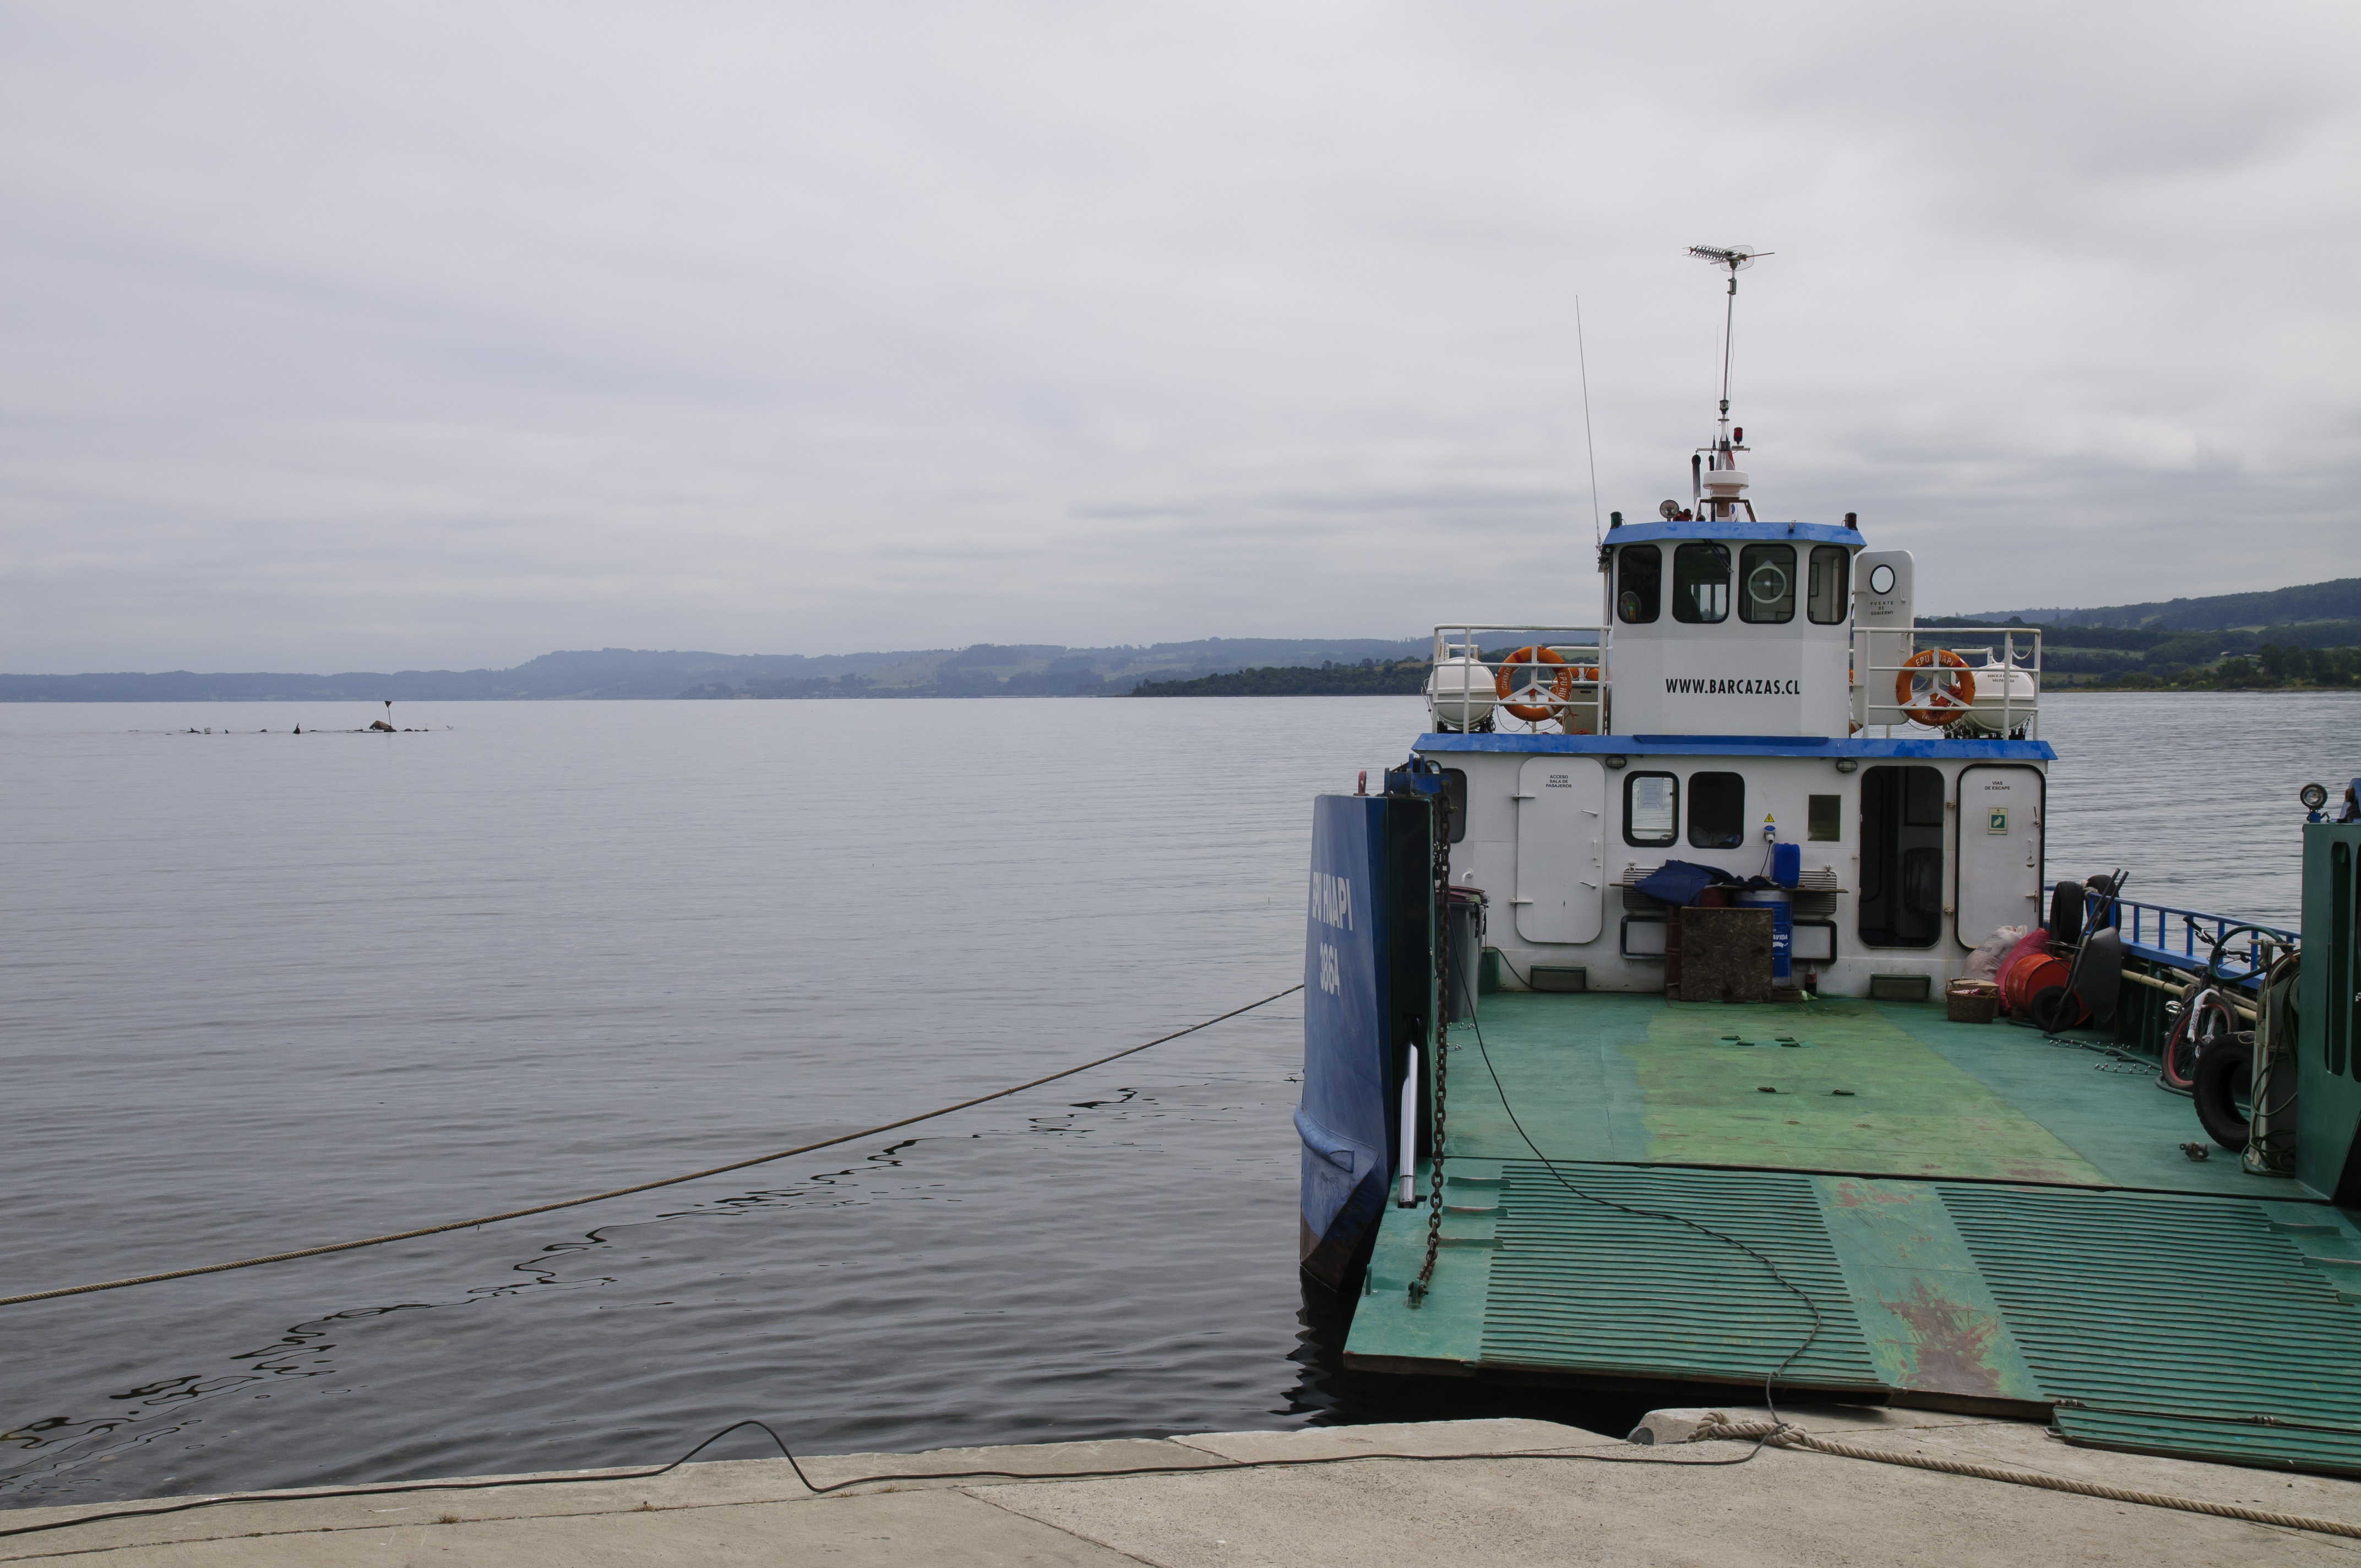
sea, coast, ocean, boat, ship, vehicle, bay, harbor, nikon, cargo ship, waterway, chile, ferry, channel, tugboat, watercraft, d300, passenger ship